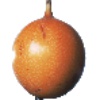
Label: granadilla